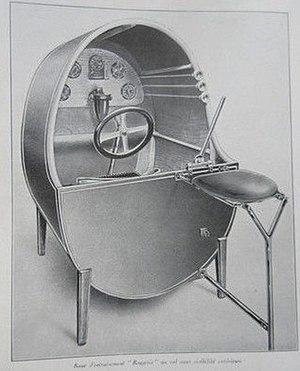
Banc d'entraînement au sol mis au point par Rougerie.
Lucien Rougerie, né le 5 décembre 1885 à Limoges et mort à Toussus-le-Noble le 12 décembre 1929, est un aviateur français à l'origine de la mise au point du pilotage sans visibilité afin d'améliorer la sécurité aérienne dans le cadre de vols sans visibilité extérieure. Il fut notamment l'un des grands collaborateurs d'Henri Farman qui le nomma directeur de l'aérodrome de Toussus-le-Noble en 1914